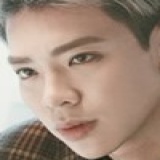
ca sĩ Erik